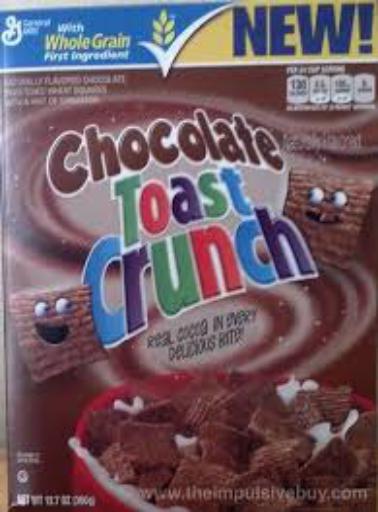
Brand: Chocolate Toast Crunch
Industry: Food